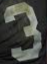
Number: 3